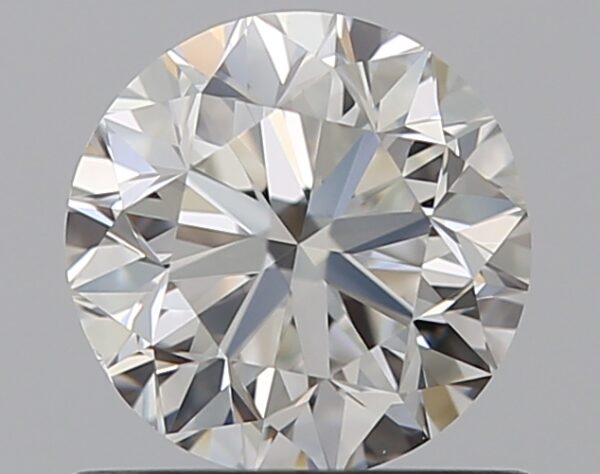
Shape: round
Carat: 0.75
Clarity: VS2
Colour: F
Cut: GD
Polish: EX
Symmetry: VG
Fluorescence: ST
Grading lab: GIA
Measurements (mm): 5.53 x 5.62 x 3.65